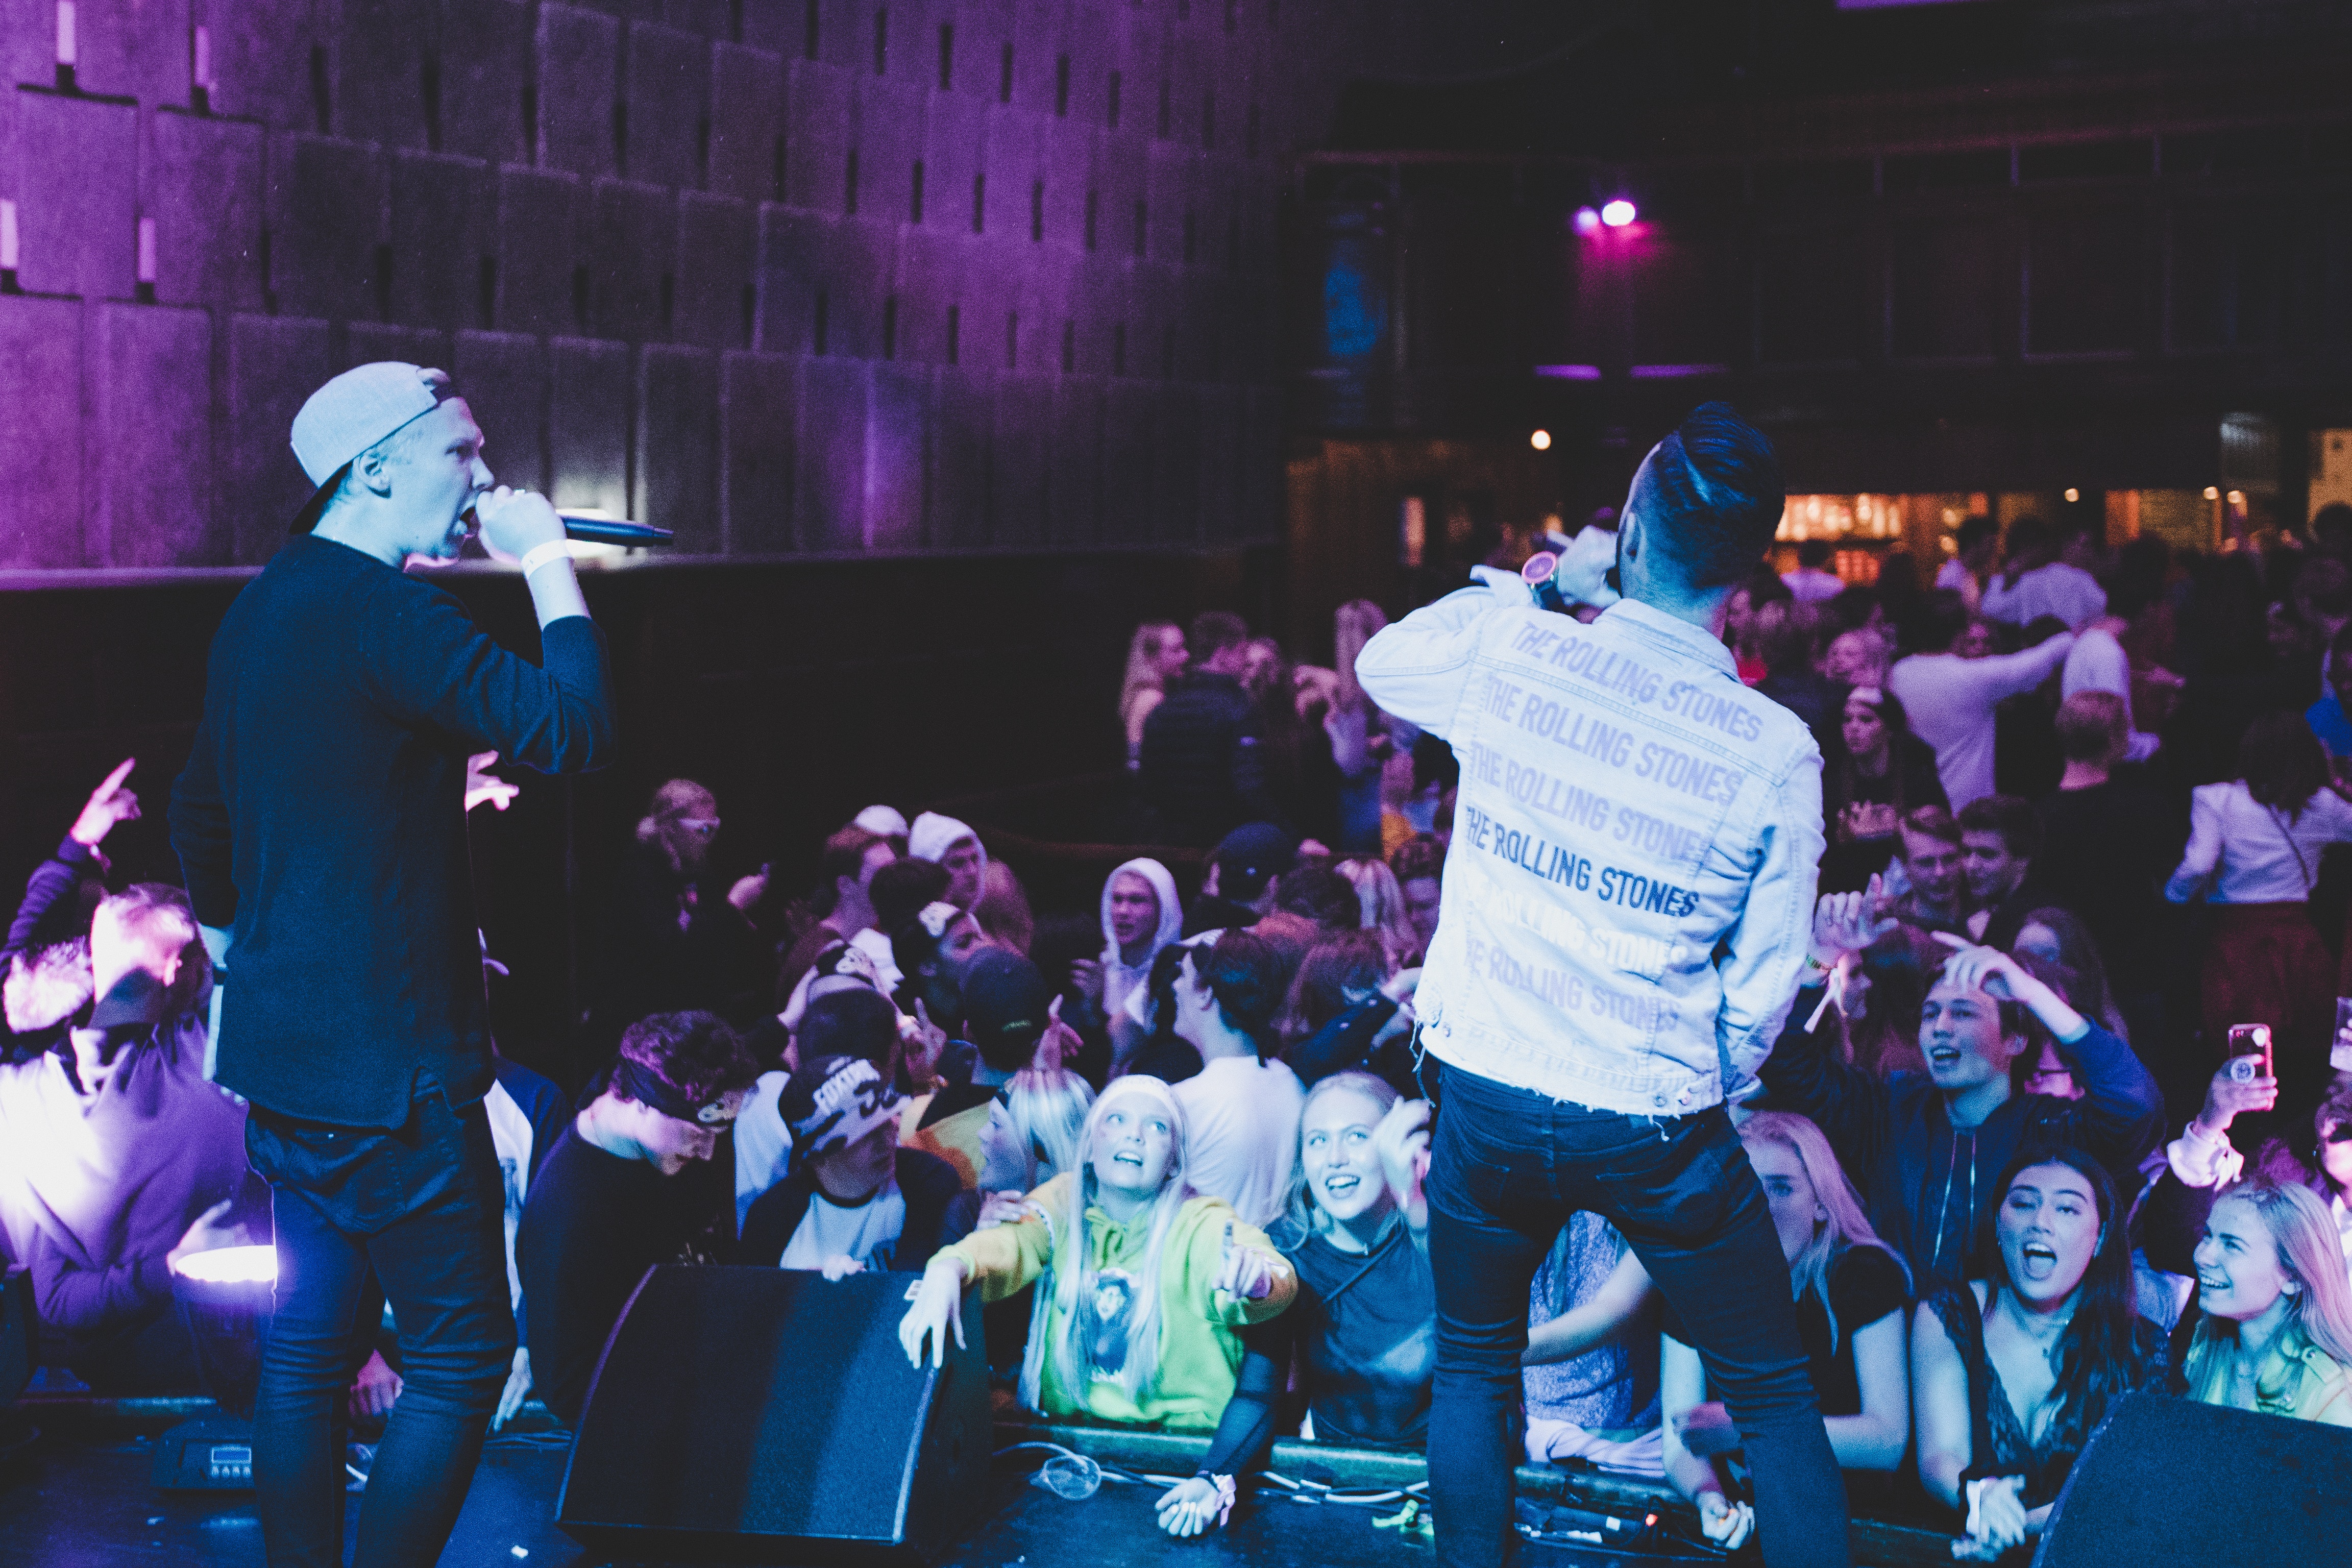
performance, entertainment, purple, event, performing arts, stage, crowd, public event, music, concert, tree, dance, audience, magenta, performance art, music venue, leisure, party, Hip hop music